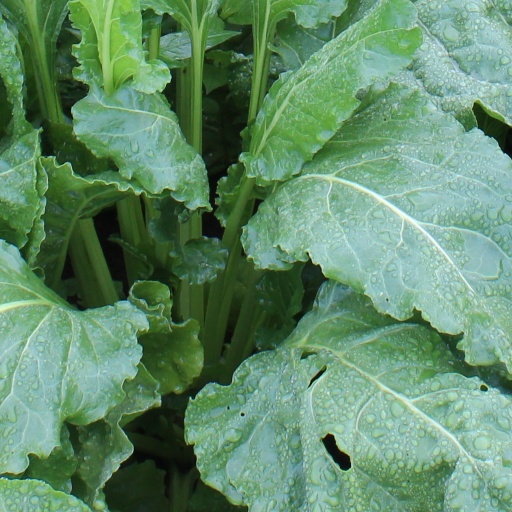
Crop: sugar beet